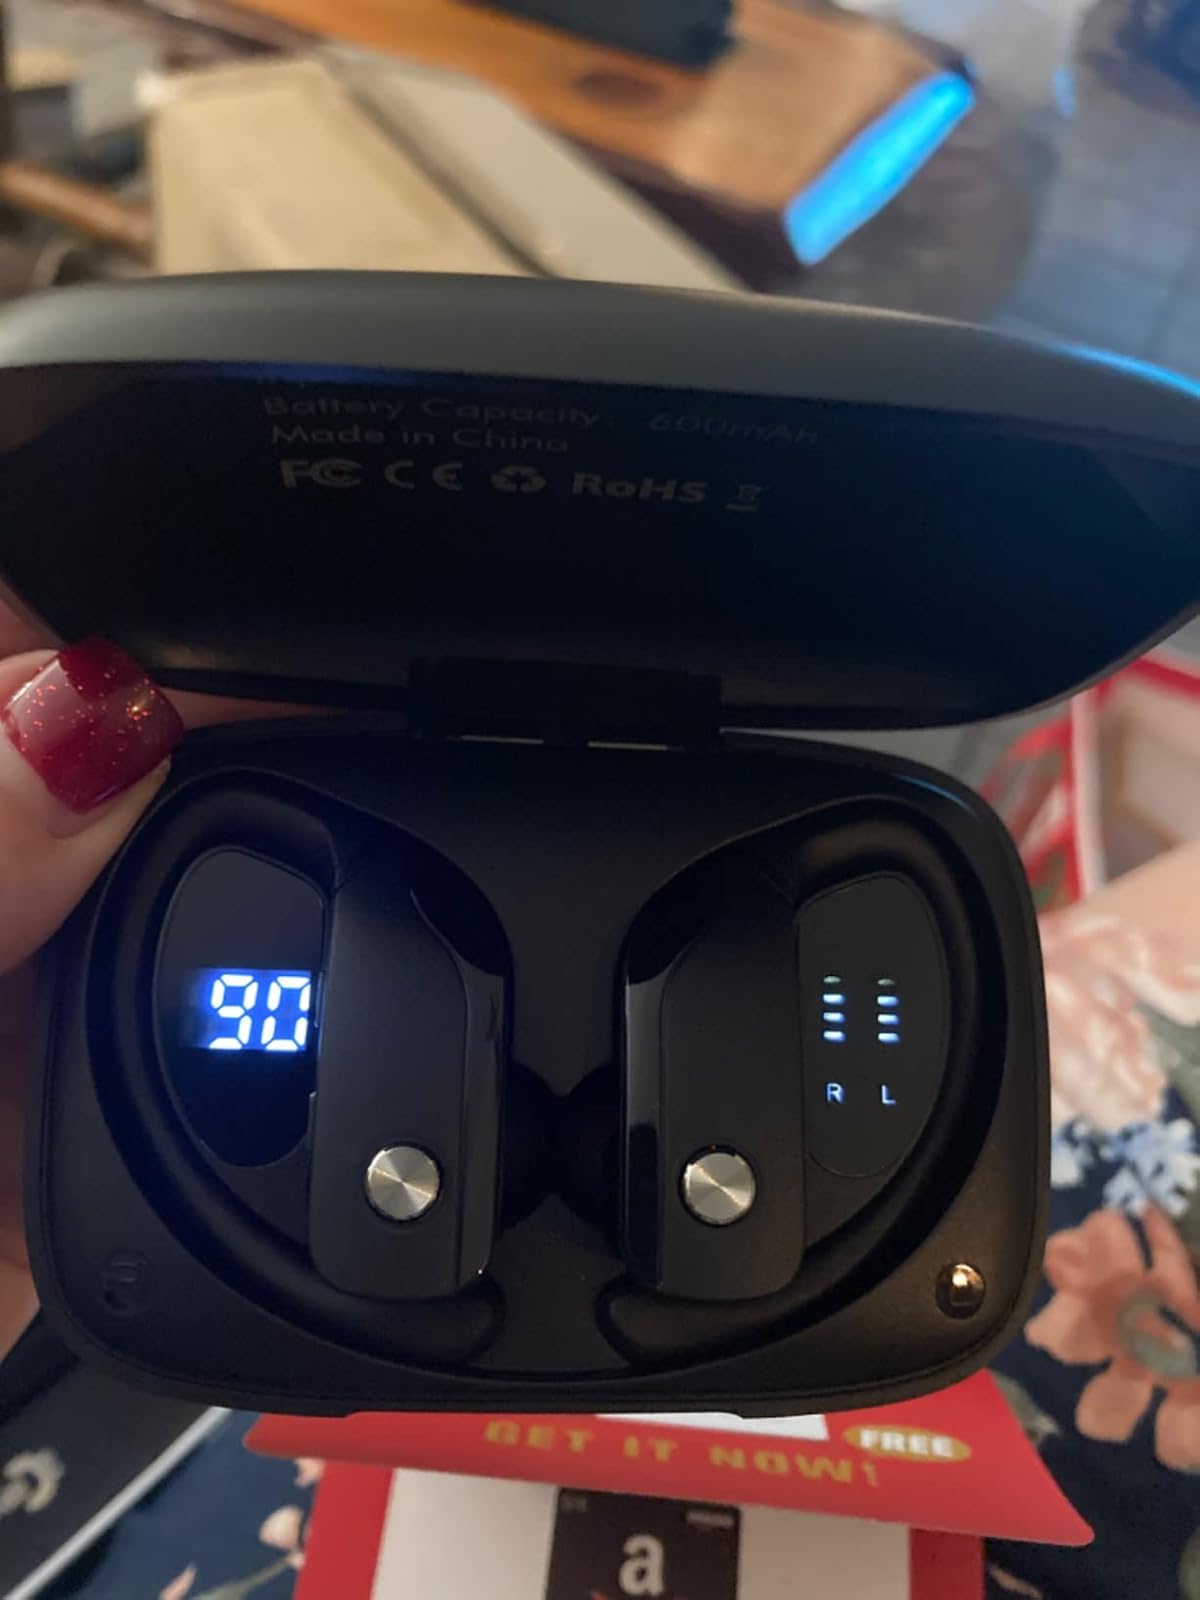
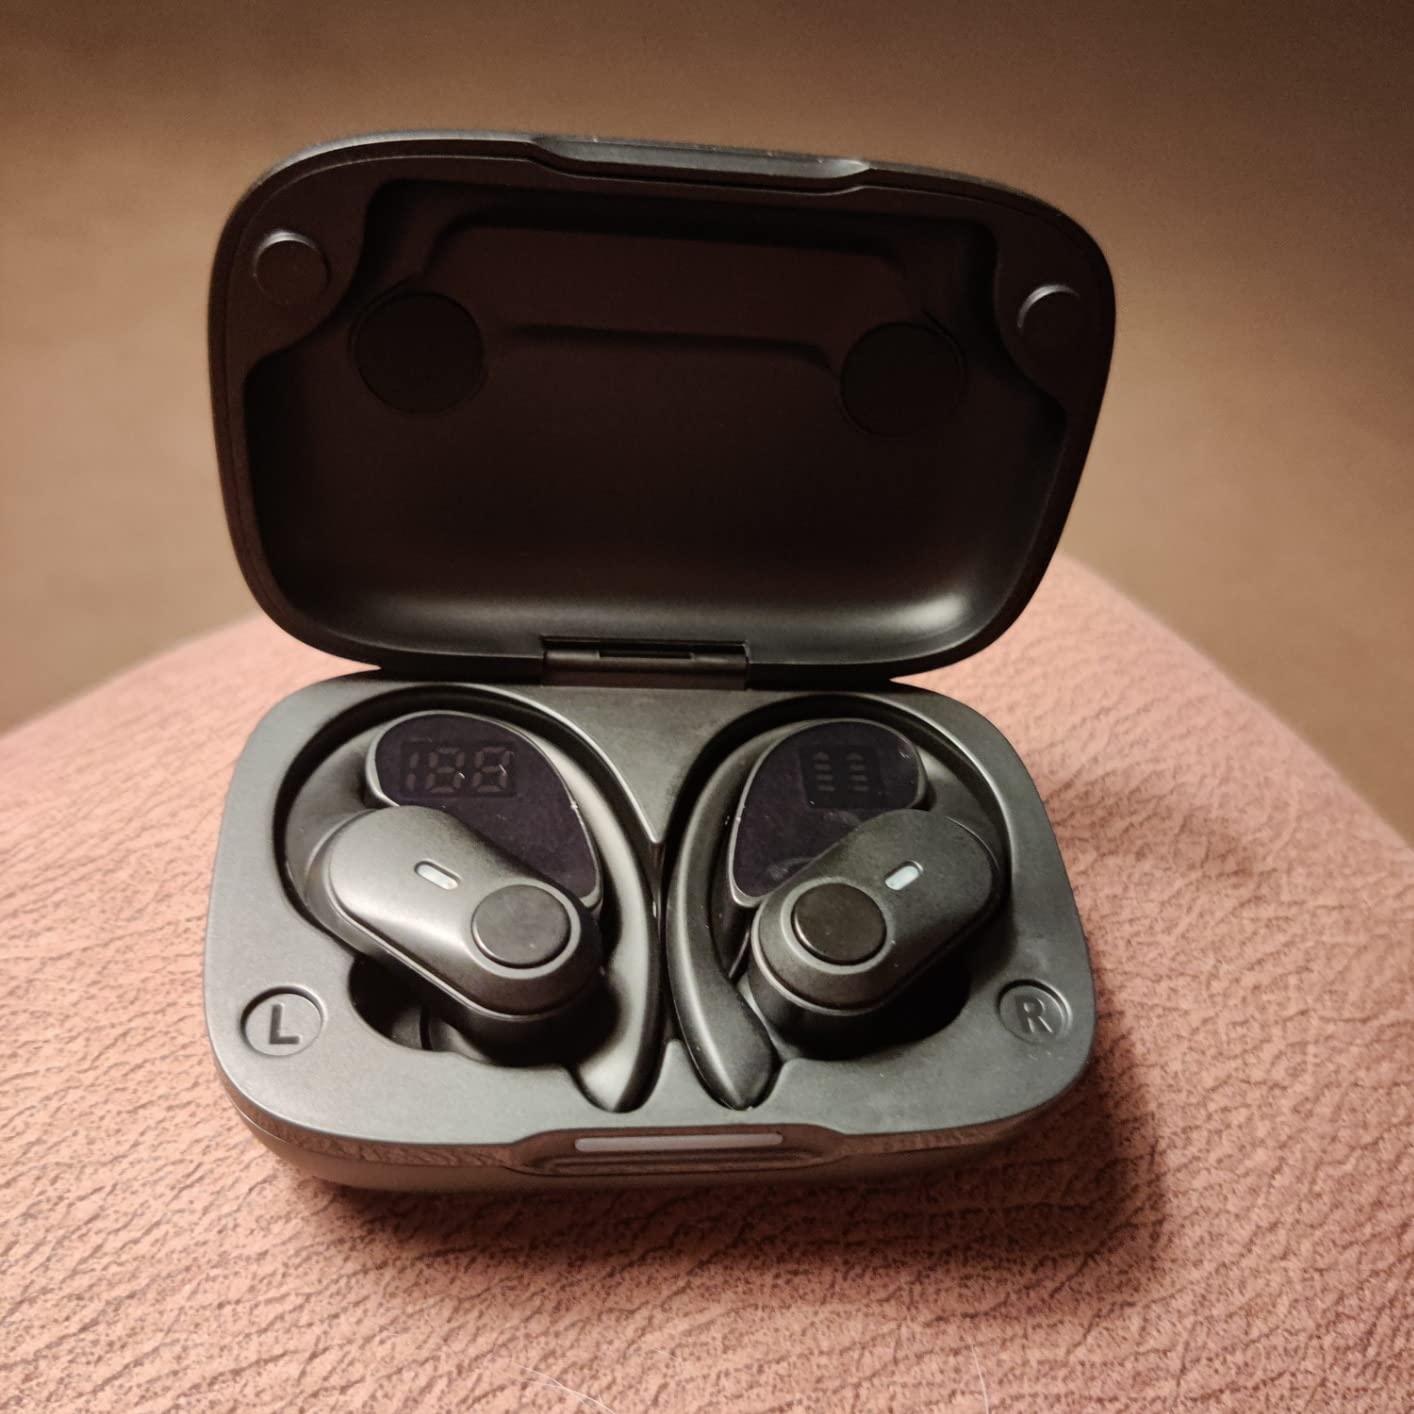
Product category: earbuds
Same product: no